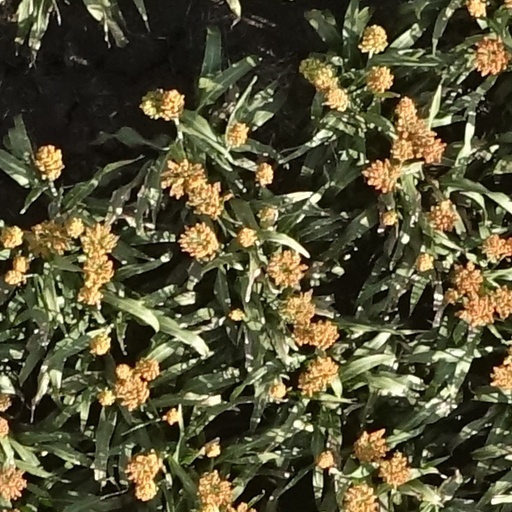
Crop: sorghum